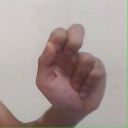
अक्षर: ढ